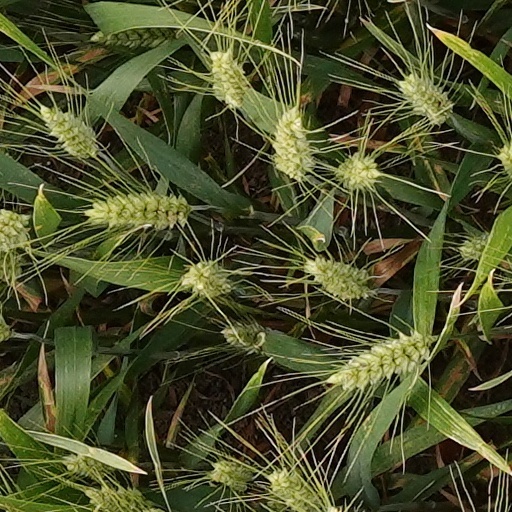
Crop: wheat